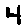
Label: 4